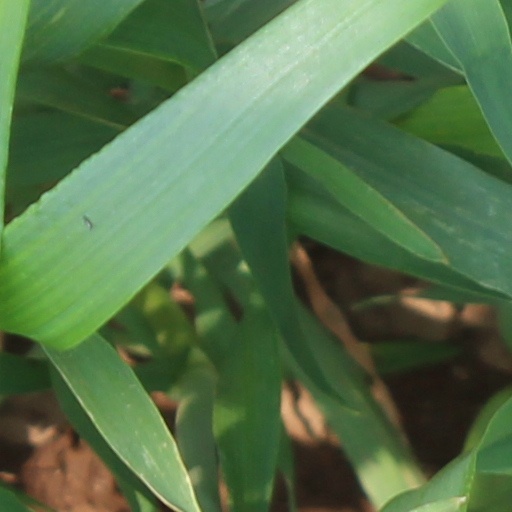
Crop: wheat